Outset Contemporary Art Fund

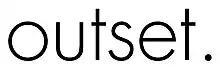
Outset Contemporary Art Fund Logo

The charity was the first organisation to utilise cross-institution collective patronage to fund artistic projects in the UK. It has raised over £13 million for arts institutions, exhibitions, education, residency programmes, initiatives, publications and capital campaigns.